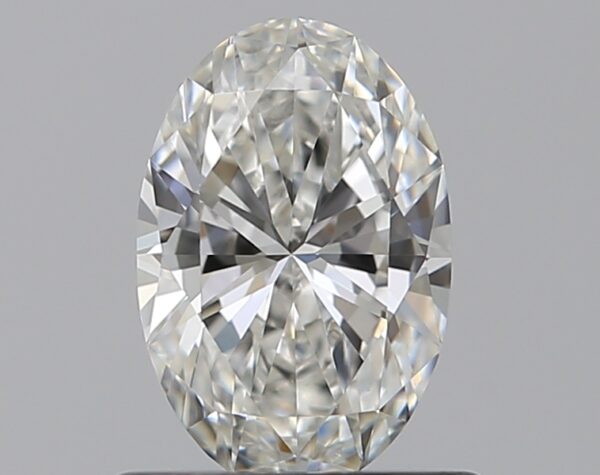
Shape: oval
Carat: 0.59
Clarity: VVS2
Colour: G
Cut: EX
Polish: EX
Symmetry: VG
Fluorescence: N
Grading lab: GIA
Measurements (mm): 6.91 x 4.6 x 2.83